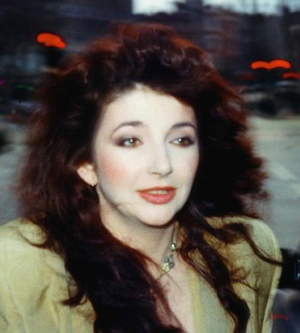
Misforståede sangtekster
Kate Bush bliver også misforstået
Misforståede sangtekster også kaldet Mondegreen refererer til misforståelse af et tekststykke, som skaber en ny mening.